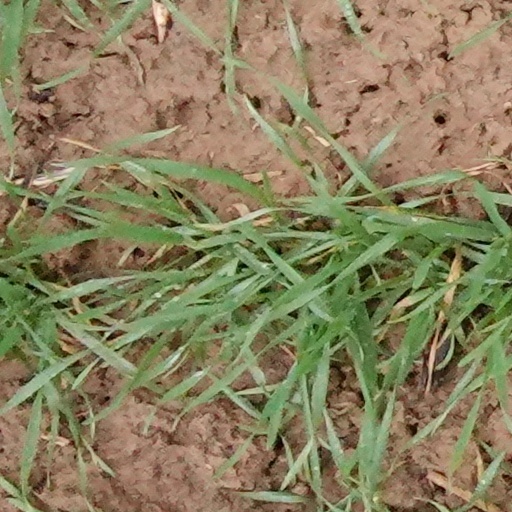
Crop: wheat